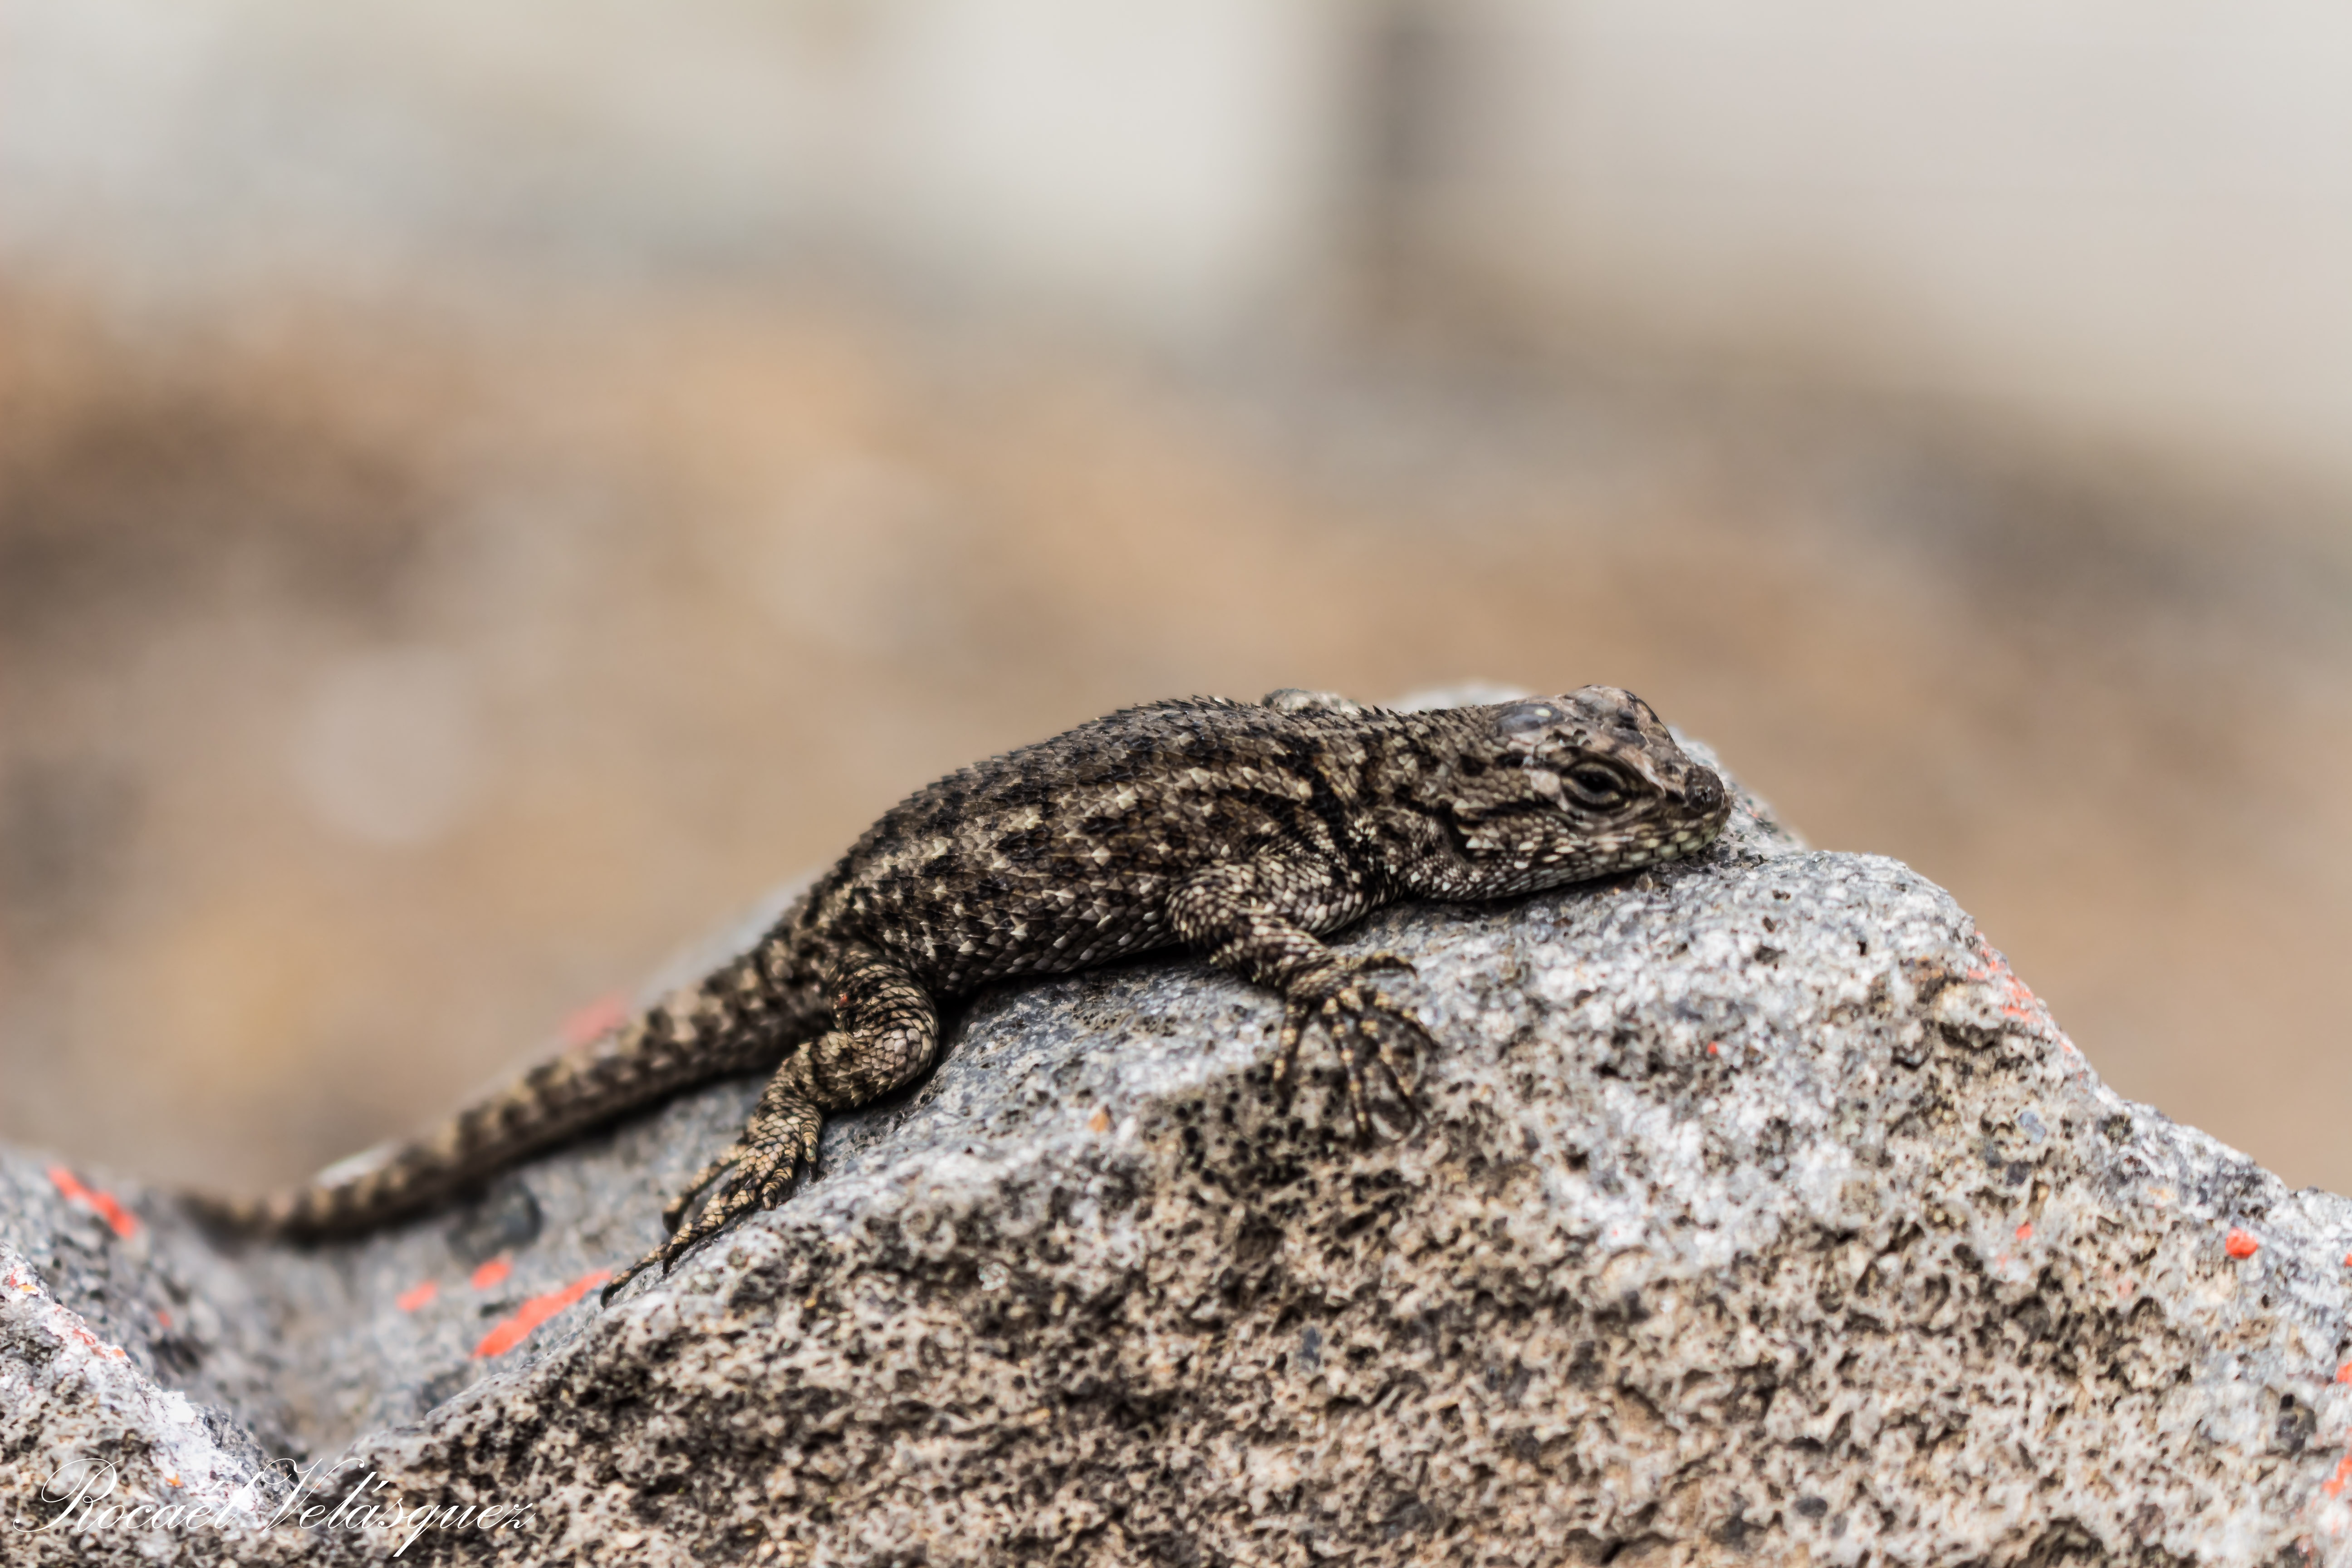
wildlife, peace, reptile, fauna, lizard, close up, vertebrate, beauty, macro photography, agamidae, scaled reptile, lacertidae